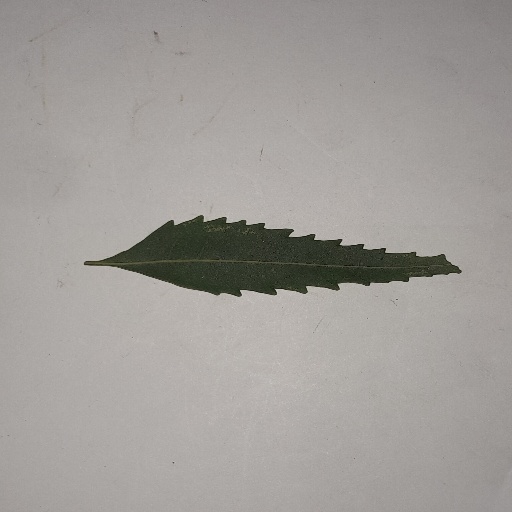
Species: Neem
Leaf condition: Healthy Leaf